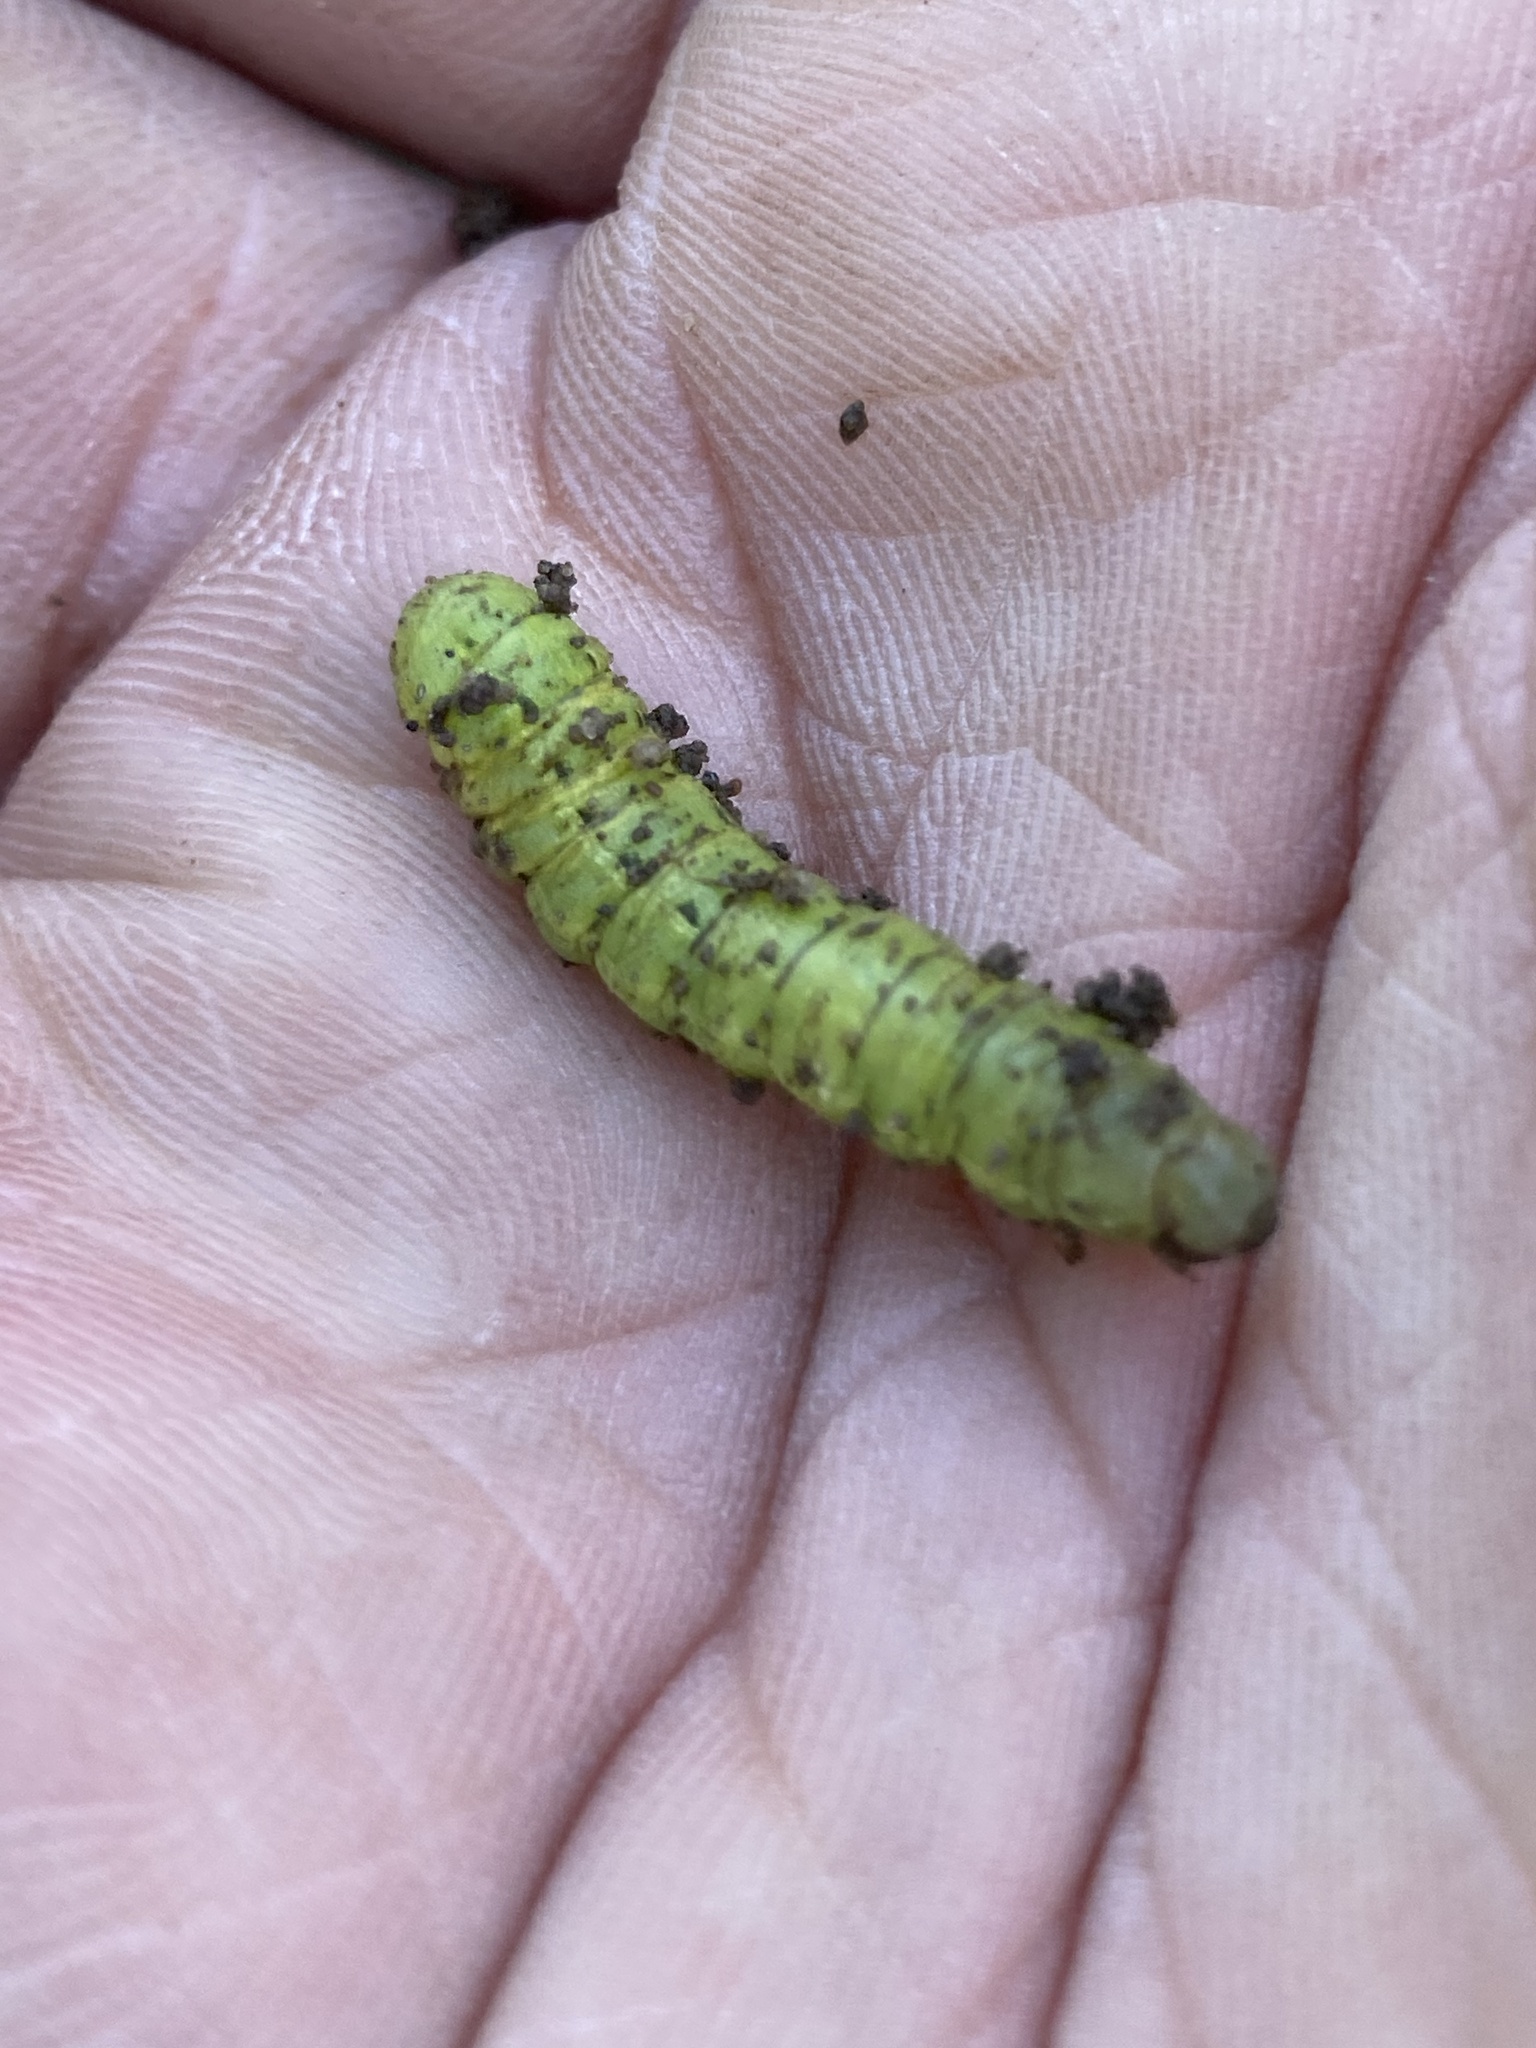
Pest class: cutworms